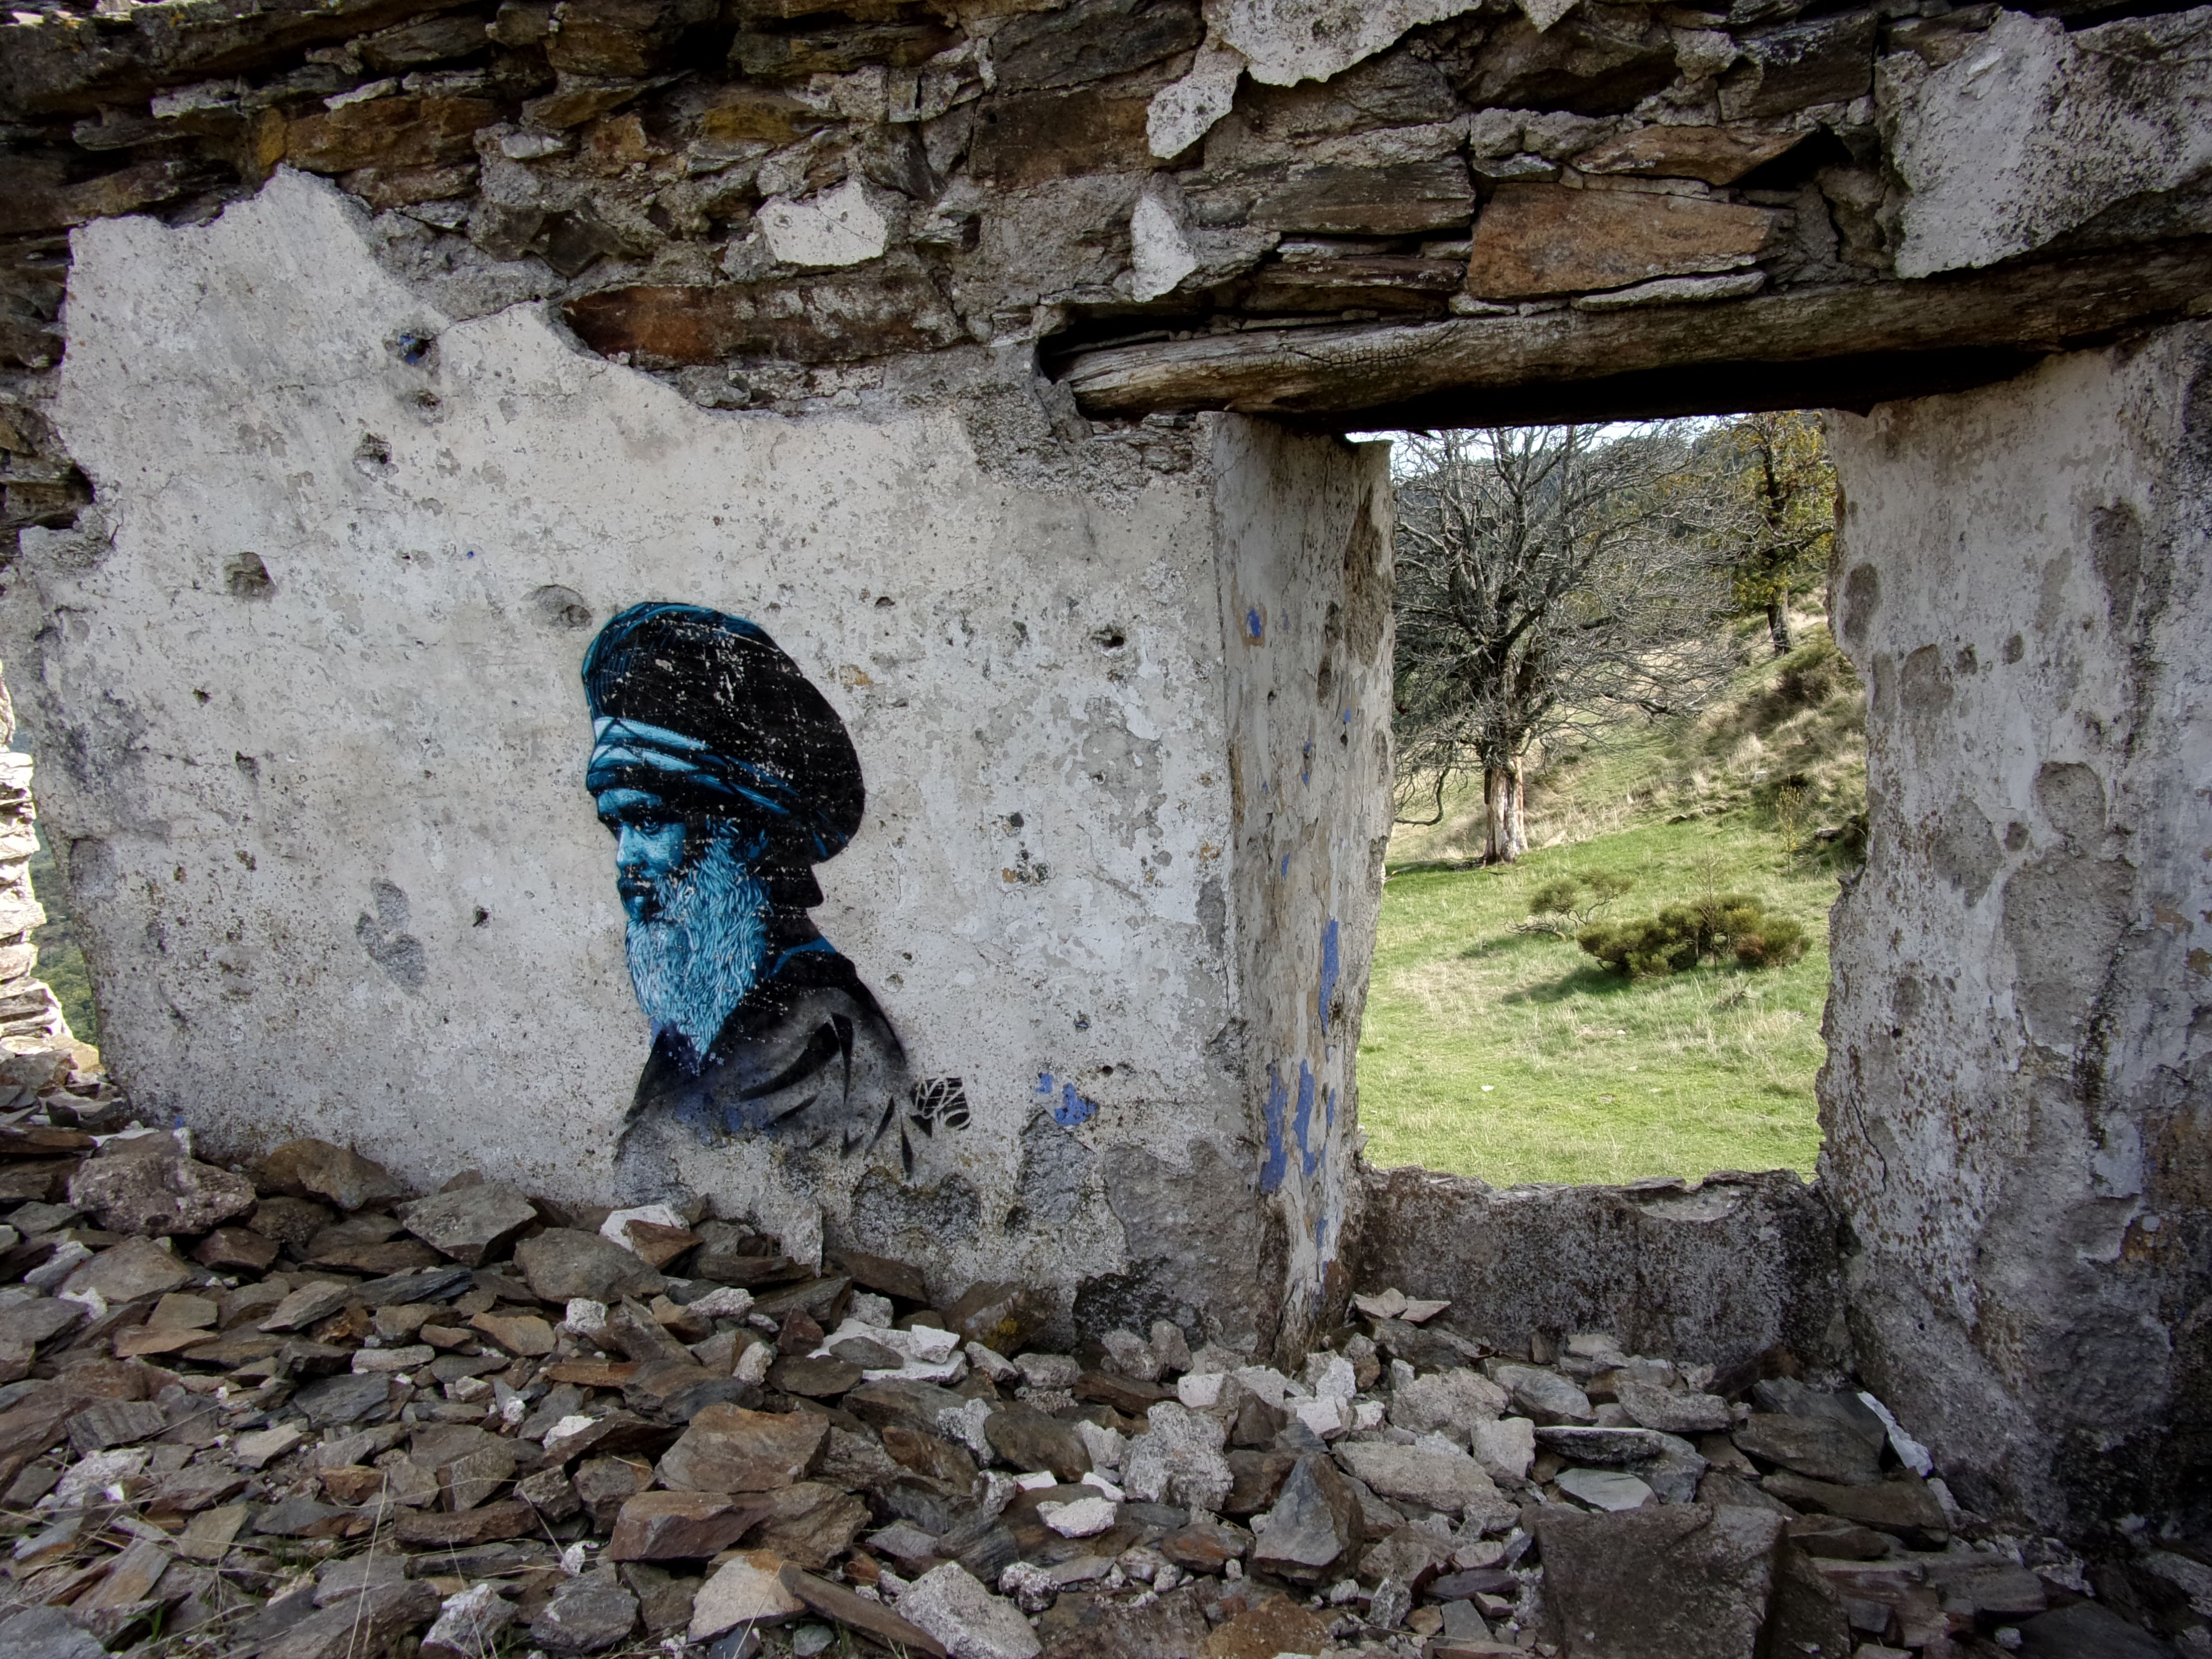
rock, wall, ruin, art, ruins, tag, wise, vestige, sadhu, ancient history